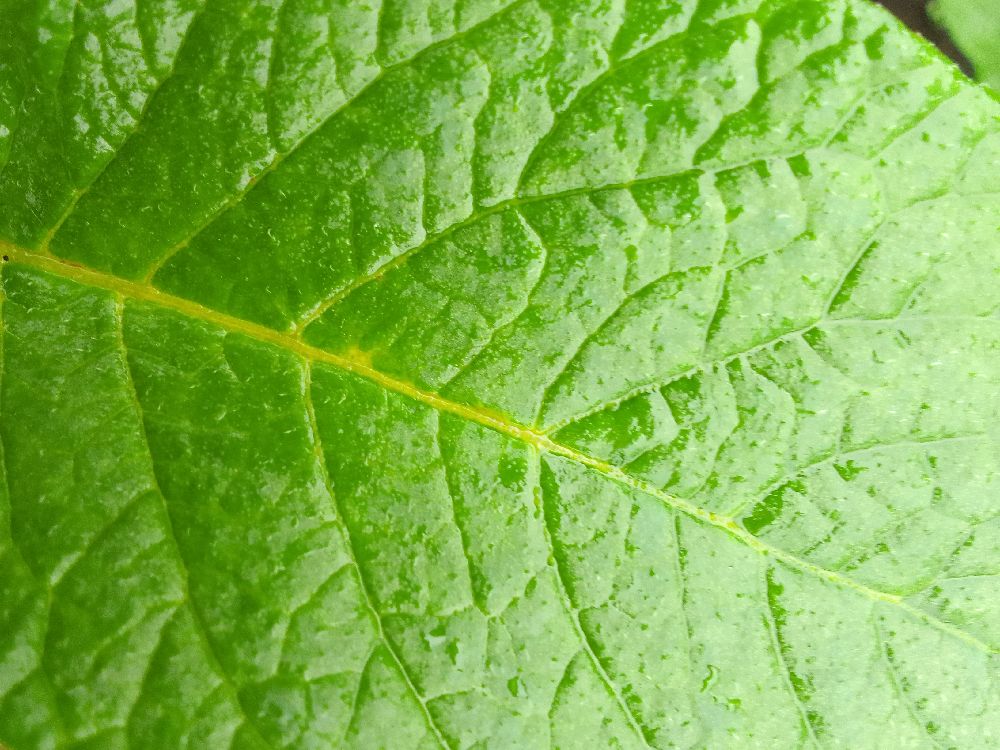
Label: Healthy